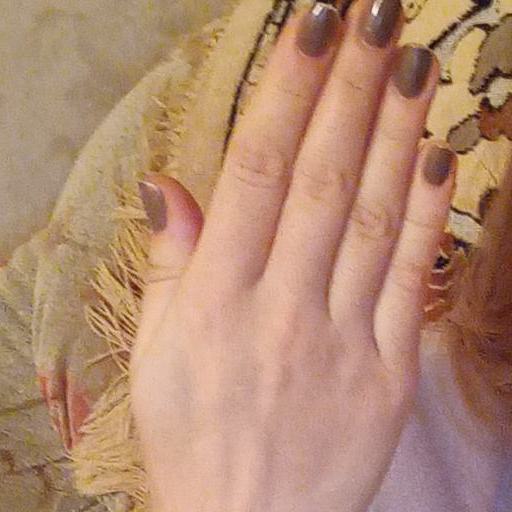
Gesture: stop_inverted